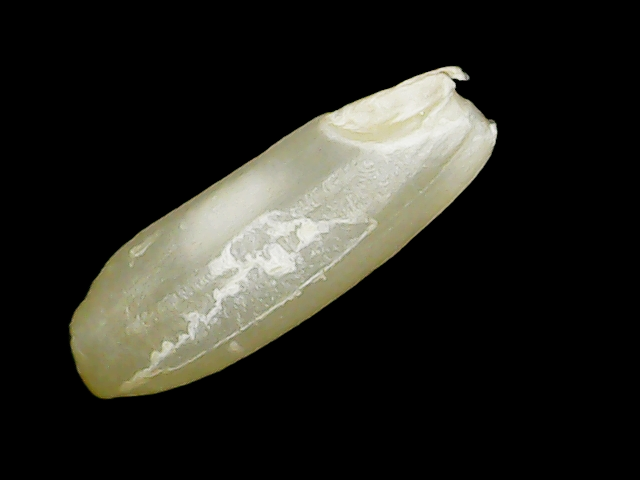
Rice variety: Binadhan23